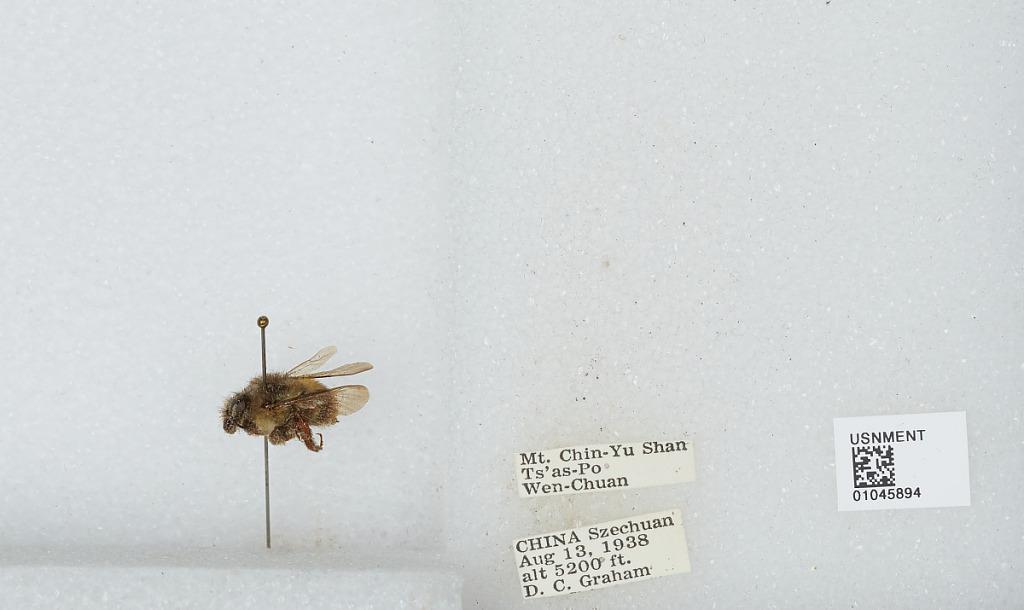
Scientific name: Bombus sp.
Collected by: D. Graham
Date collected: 1938-8-13
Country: China
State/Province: Sichuan
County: Wenchuan Xian
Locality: Mt. Chin-Yu Shan Ts'as-Po